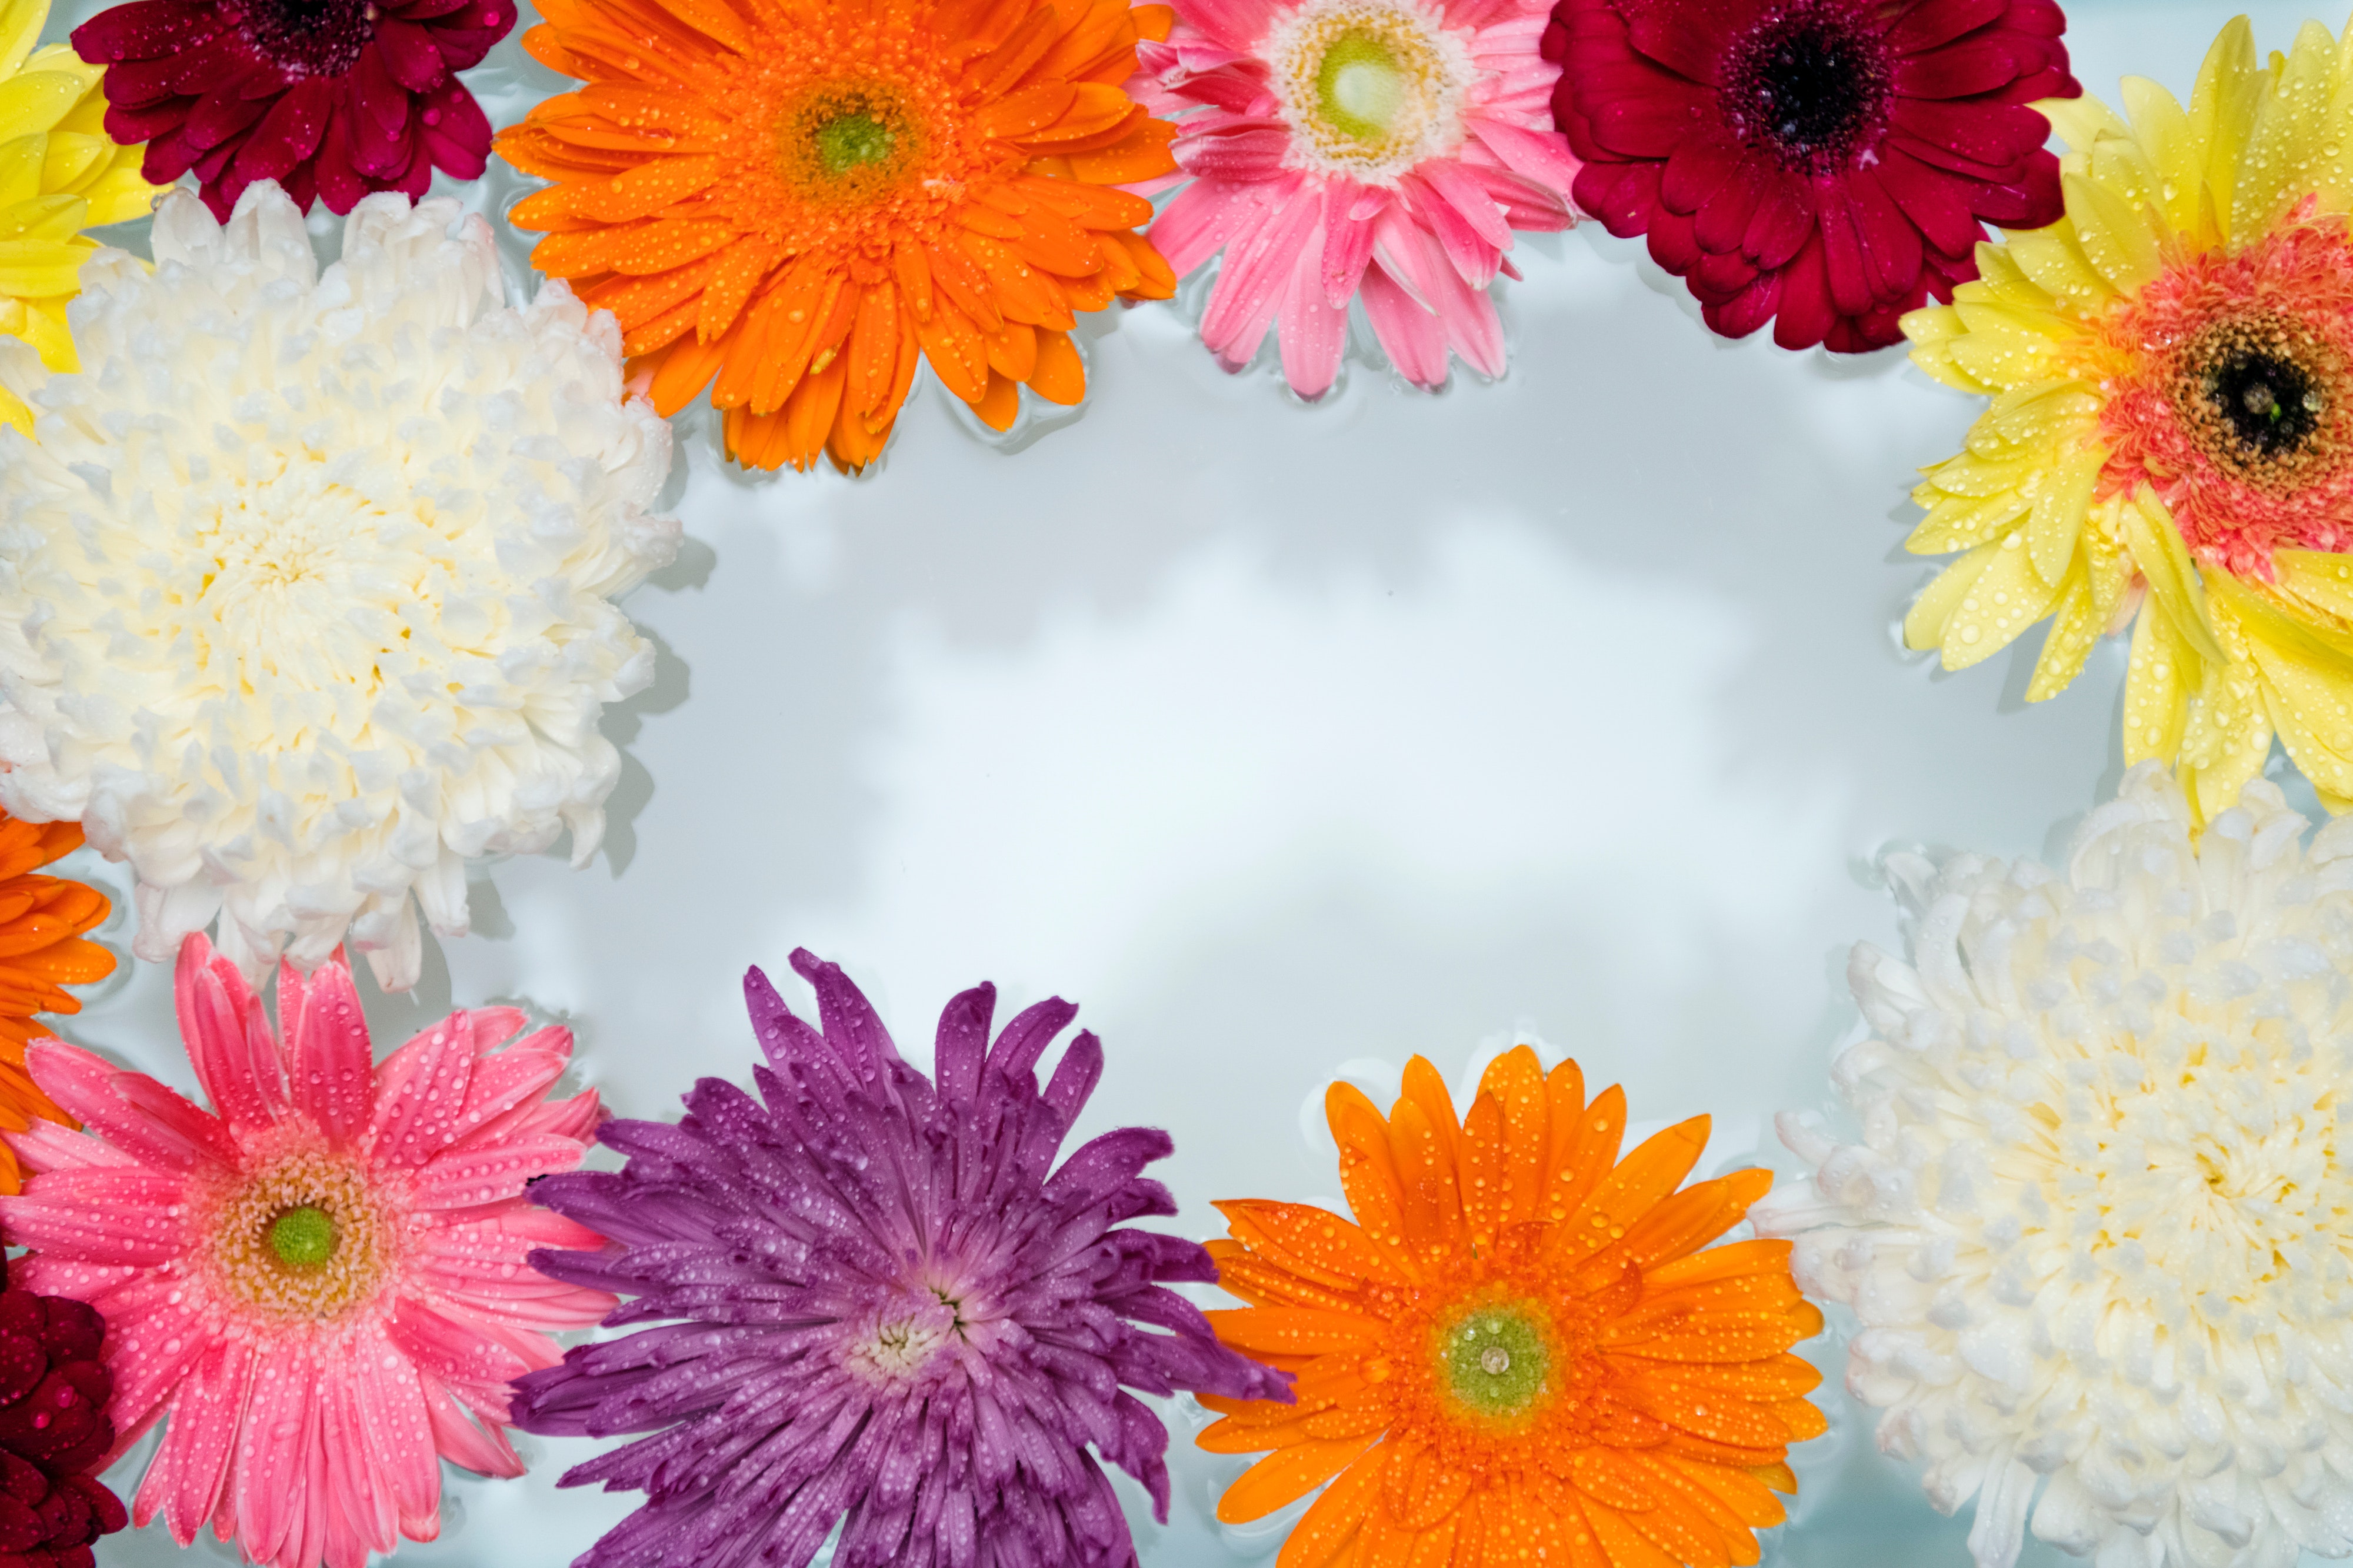
barberton daisy, gerbera, flower, artificial flower, petal, yellow, cut flowers, plant, floral design, flowering plant, daisy family, english marigold, floristry, hair accessory, wildflower, chrysanths, daisy, perennial plant